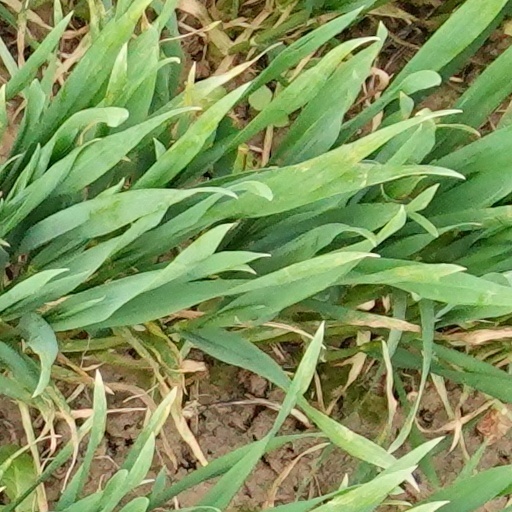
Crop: wheat